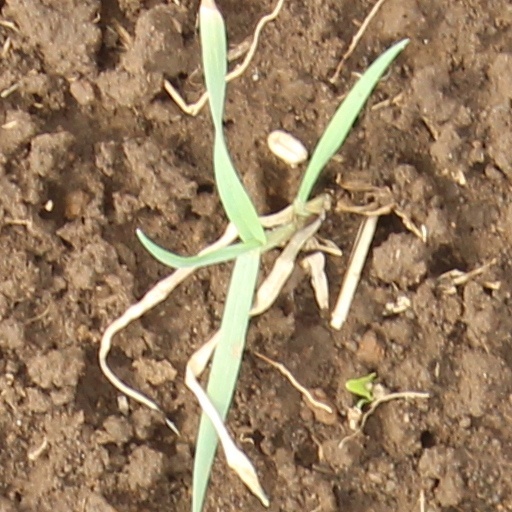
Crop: wheat